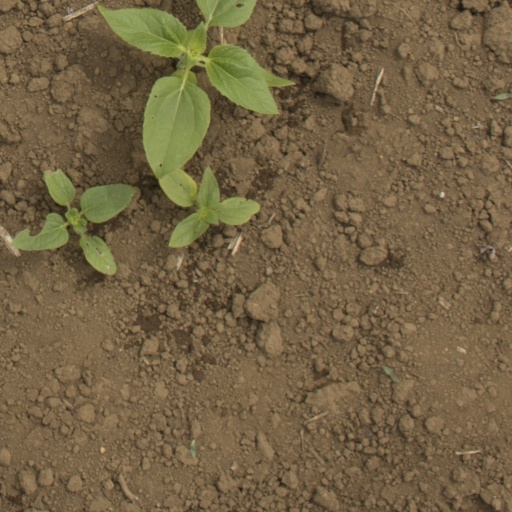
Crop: Jerusalem artichoke